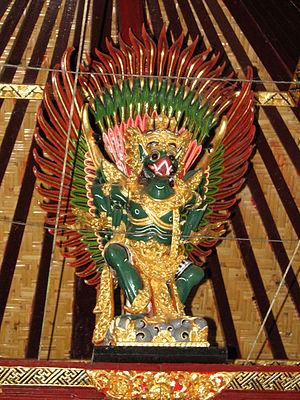
Garuda, monture de Vishnou. Temple de Gunung Kawi (Bali, Indonésie)
Garuda est un homme-oiseau fabuleux de la mythologie hindouiste puis bouddhiste, fils de Kashyapa et de Vinatâ et frère d'Aruna, le conducteur du char du dieu Sûrya. C'est le vâhana, ou monture, du dieu Vishnu. Il est aussi considéré comme le roi des oiseaux.